Cucuruzzu

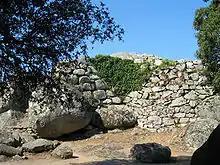
Cucuruzzu

After the interest in Cucuruzzu in 1959 by Roger Grosjean, archaeologist known for having studied Filitosa, and the excavations which he instigated in 1963 and 1964, the site was acquired in 1975 by the state and declared an historical monument in 1982. It is now owned by the Territorial Collectivity of Corsica.